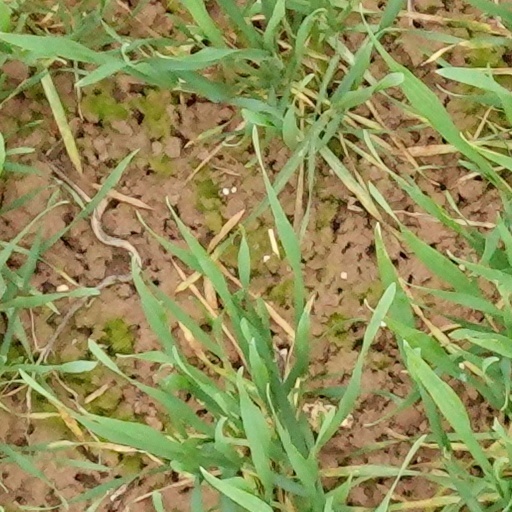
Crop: wheat